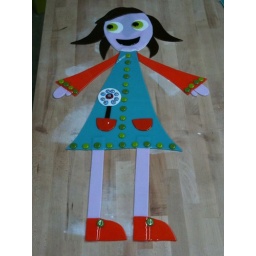
Fused glass girl by Ann